Judgeford

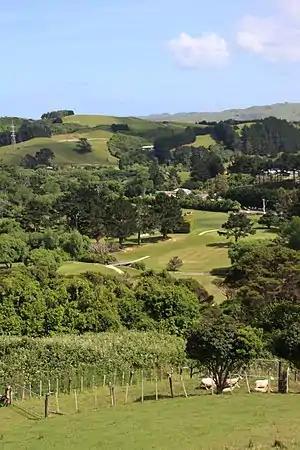

Judgeford is a suburb of Porirua in the Wellington Region of New Zealand. The main buildings are a dog boarding business named Gone to the Dogs Kennels & Cattery, Judgeford golf course, some light industrial and other businesses, and houses. The closest school is Pāuatahanui School. There is a nearby church called Saint Albans Church, but it is in Pāuatahanui.